Rue de Laborde

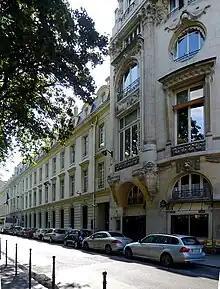
The Rue de Laborde in 2011

The Rue de Laborde is a street in the 8th arrondissement of Paris, France. It was built in 1788. It was named in honour of Alexandre de Laborde.